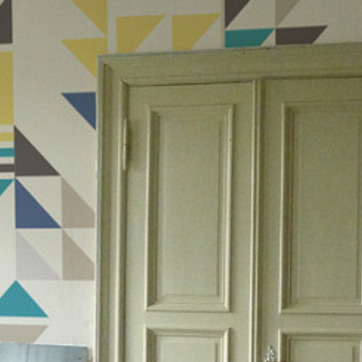
Material: wood